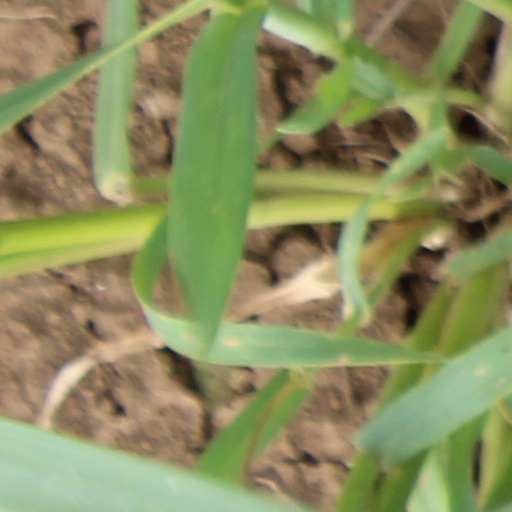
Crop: wheat